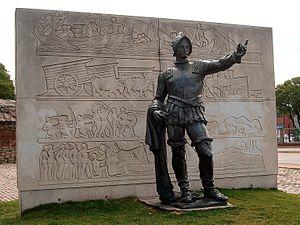
Hernando Arias de Saavedra, mieux connu sous la contraction Hernandarias, était un hidalgo, militaire, conquistador, colonisateur, explorateur et administrateur colonial rioplatense.